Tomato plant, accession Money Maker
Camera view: bottom (45 deg); turntable rotation: 270 degrees
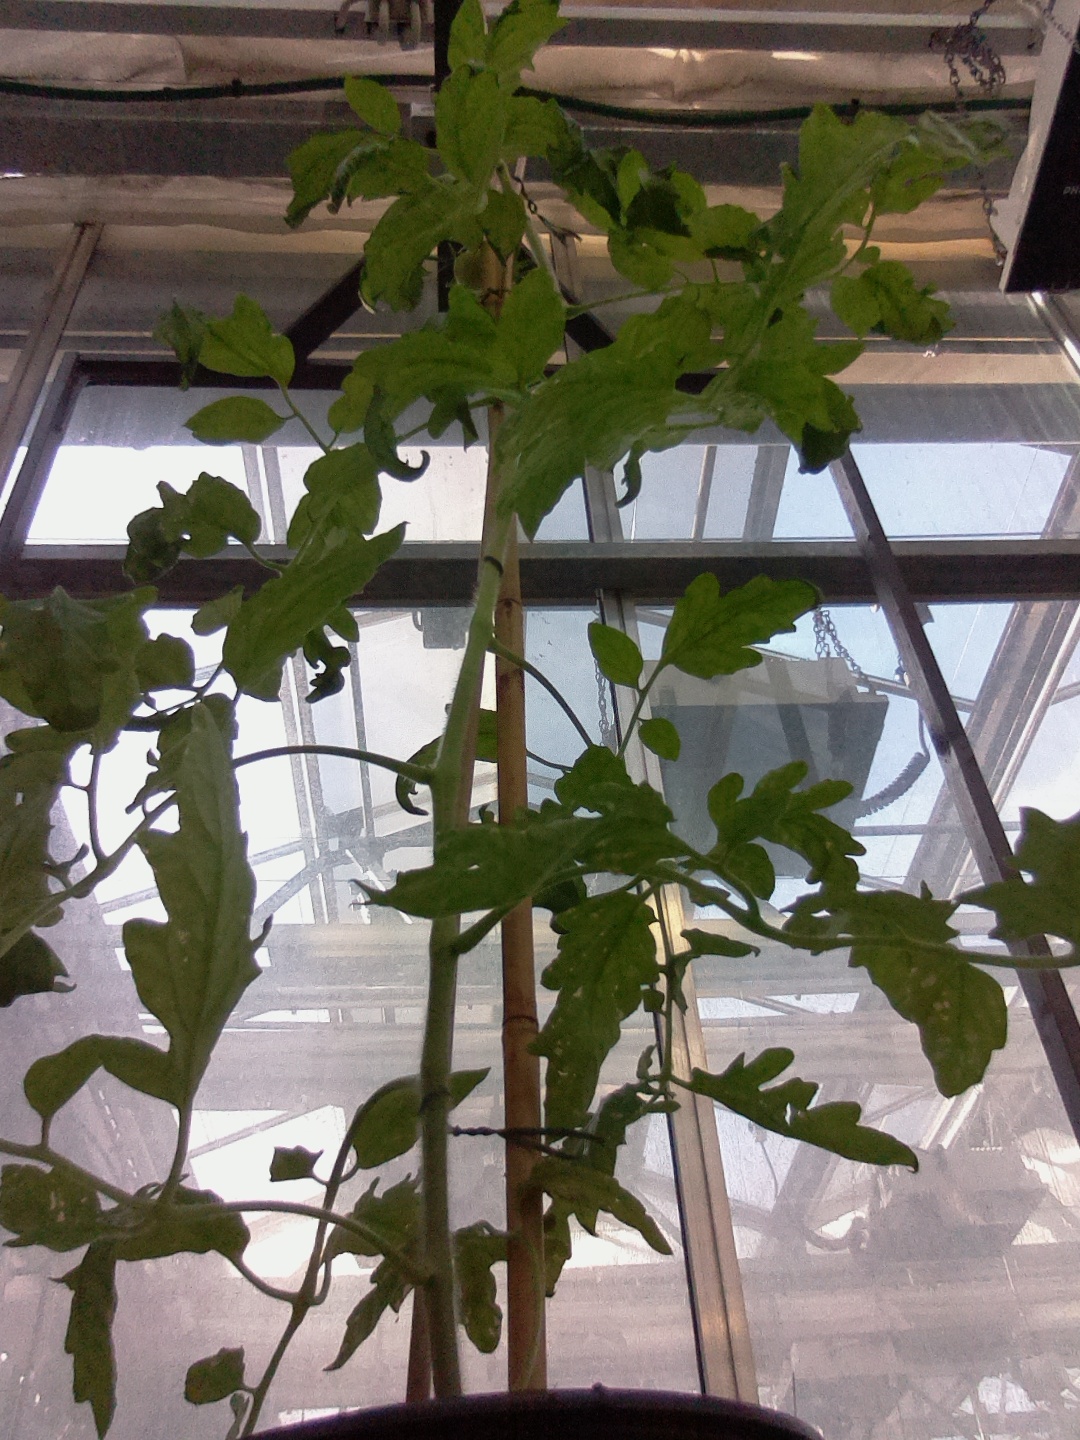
BBCH growth stage 73: 30%-40% of final fruit size